Platform switching

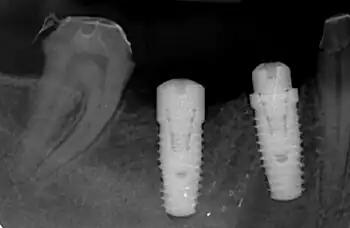
This dental radiograph displays two identical 5.0 mm diameter Biomet 3i tapered dental implants placed into the lower right mandible. The healing abutment on the more posterior implant [left] is platform matched (it shares the same 5.0 mm diameter as the implant platform), while the healing abutment on the more anterior implant [right] is platform switched (it possesses a 4.1 mm diameter).

In dentistry, platform switching is a method used to preserve alveolar bone levels around dental implants. The concept refers to placing screwed or friction fit restorative abutments of narrower diameter on implants of wider diameter, rather than placing abutments of similar diameters, referred to as "platform matching".